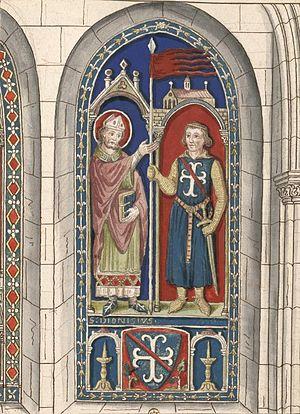
Henri II Clément, seigneur du Mez et d'Argentan, maréchal de France